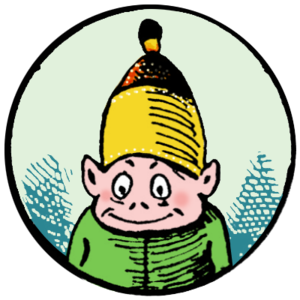
Le lutin est une créature humanoïde nocturne de petite taille, issue au sens strict du folklore et des croyances populaires de certaines régions françaises comme le Berry, la Normandie et la Picardie. Les Ardennes et la Wallonie connaissent un génie domestique très proche sous le nom de nuton. En Bretagne, les korrigans sont assimilés à des lutins, tandis que dans les Alpes, le nom de servan est employé. Probablement inspiré des divinités du foyer et de « petits dieux » païens tels que les sylvains, les satyres et les Pénates, son nom dérive de l'influence linguistique du dieu romain Neptune ou du celte Nuada, tous deux liés à l'eau. L'influence des croyances envers les revenants peut expliquer une partie de ses caractéristiques. Dès le Moyen Âge, il apparaît dans les récits et les chroniques déjà doté de particularités qui restent connues à notre époque. Les paysans se transmettent des siècles durant les rites visant à s'attirer ses bonnes grâces, ou au contraire à le chasser.